Nike laser

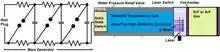
The NIKE laser system starts with a Marx Generator that forms a large voltage pulse. This is applied to a solid state (or magnetic) switch that transfers that energy into a water-filled transmission line. This transmission line is a big metal pipe filled with water or oil that contains the current. The pipe includes pressure release valves in case there is a short/vaporization event inside the line. This current is passed to a plasma-based laser switch. A laser beam passes across the plasma switch, which induces streams of electrons to strike an emitter plate that pumps the energy into the KRF or ARF gas.

The NIKE laser system starts with a Marx generator that forms a large voltage pulse. This is applied to a solid state (or magnetic) switch that transfers that energy into a water-filled transmission line. This transmission line is a big metal pipe filled with water or oil that contains the current. The pipe includes pressure release valves in case there is a short/vaporization event inside the line. This current is passed to a plasma-based laser switch. A laser beam passes across the plasma switch, which induces streams of electrons to strike an emitter plate that pumps the energy into the KRF or ARF gas.